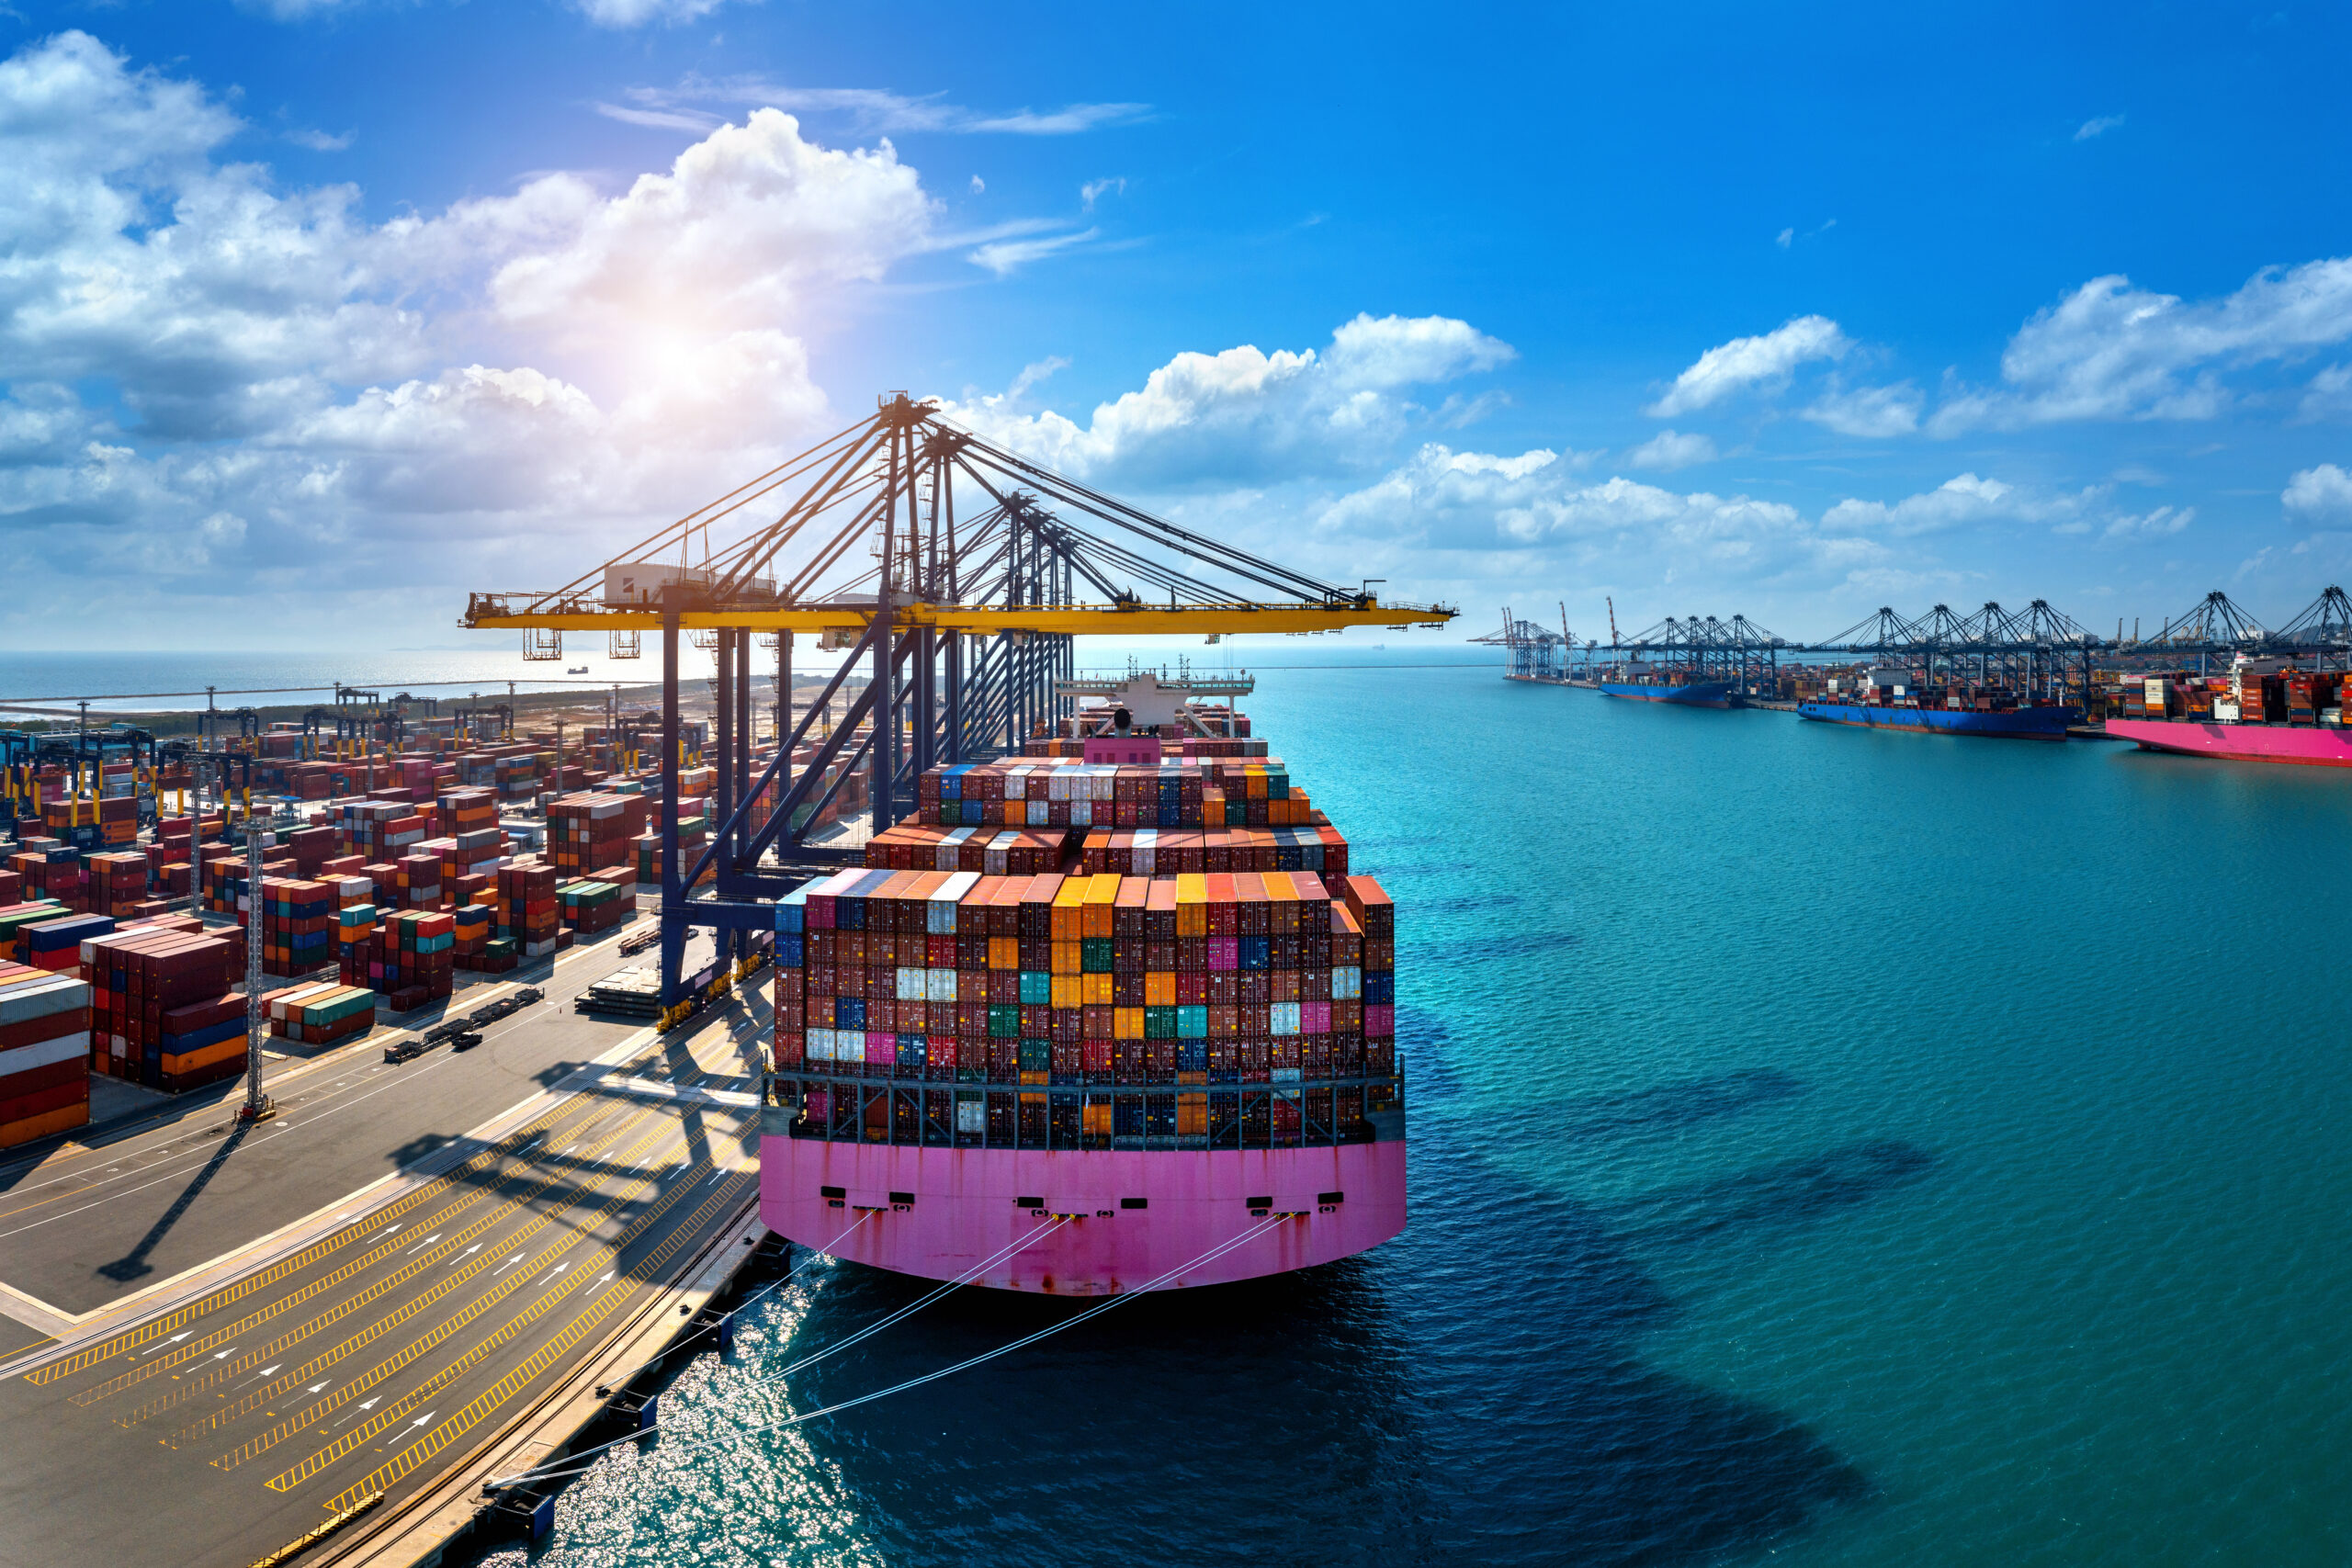
Vehicle type: Ships